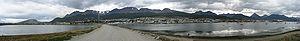
Ushuaïa ou Ushuaia est la capitale de la province de Terre de Feu, Antarctique et Îles de l'Atlantique Sud, la plus méridionale de l'Argentine. Située dans le sud de la grande île de la Terre de Feu en bordure de la baie éponyme, à proximité du canal Beagle et au sud-ouest de la province, dans le département d'Ushuaïa, la ville est considérée comme étant la plus australe du monde.